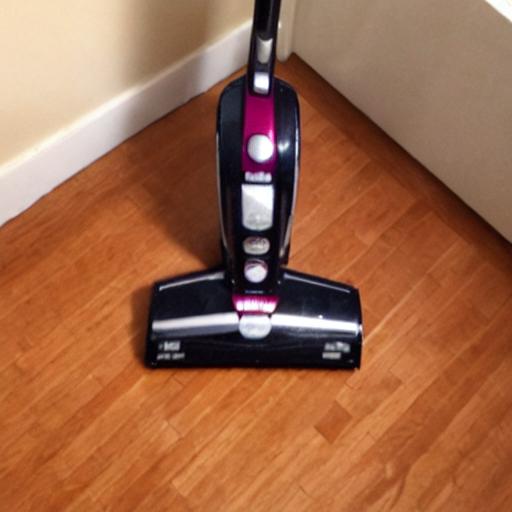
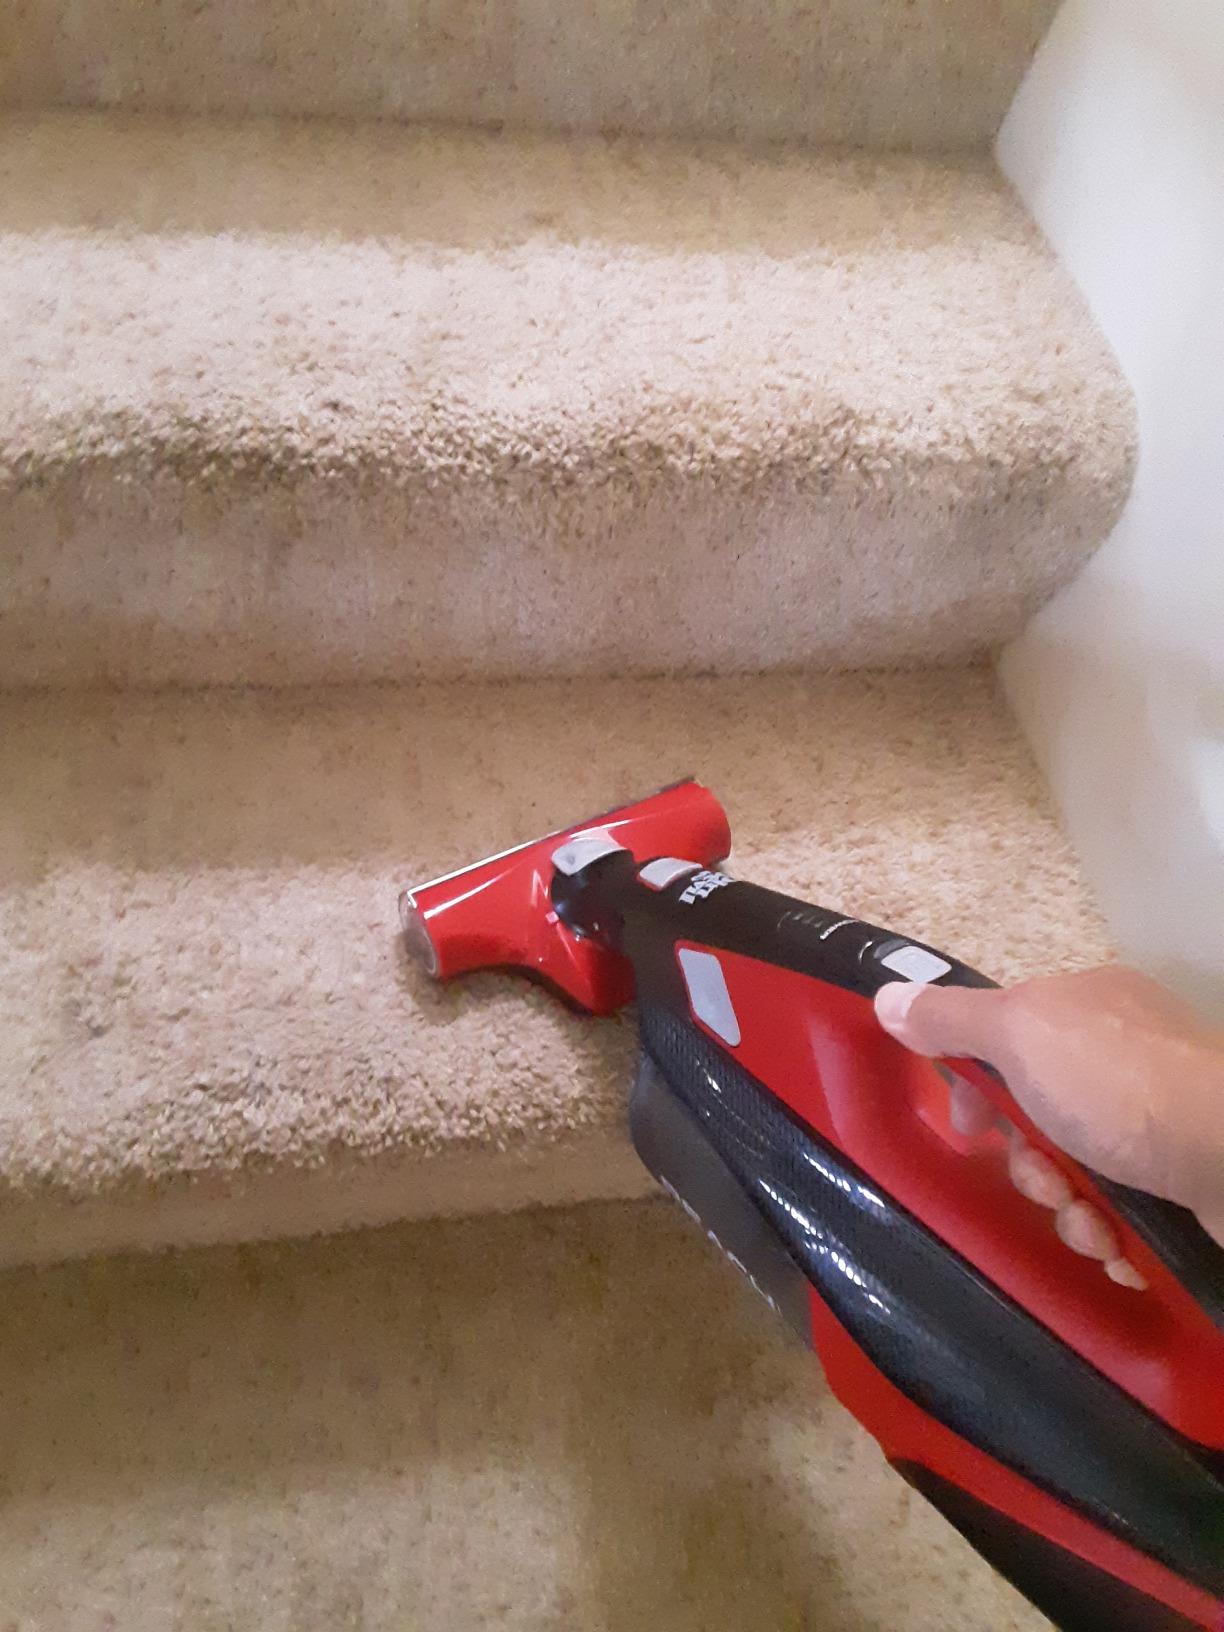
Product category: items_vacuum
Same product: no